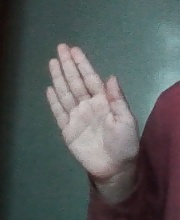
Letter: seen